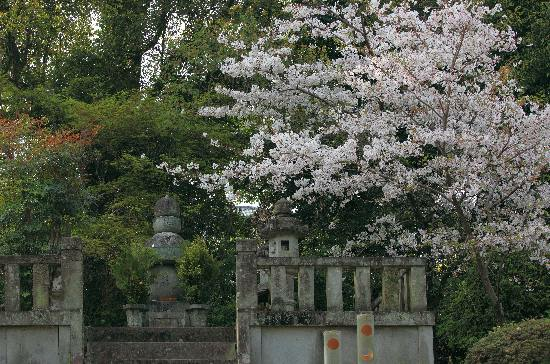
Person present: No